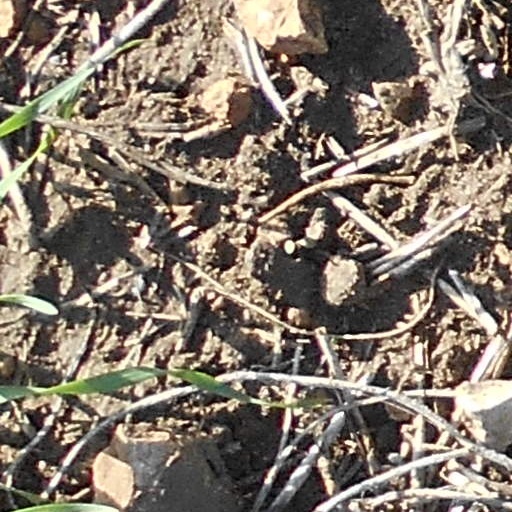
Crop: wheat